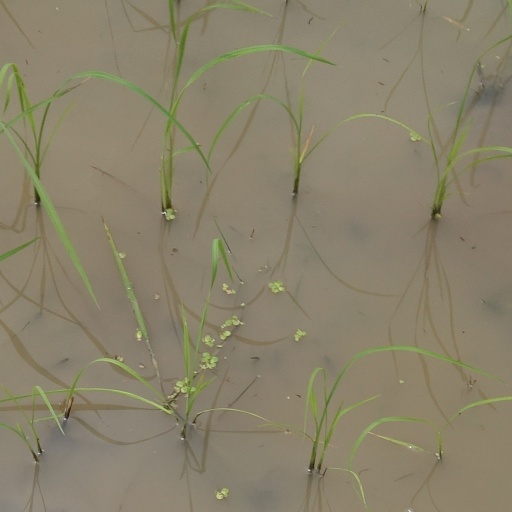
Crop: rice